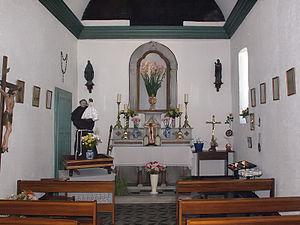
L'Oratoire Saint-Antoine de Padoue
Calenzana est une commune française située dans la circonscription départementale de la Haute-Corse et le territoire de la collectivité de Corse. Elle appartient à l'ancienne piève d'Olmia, en Balagne.